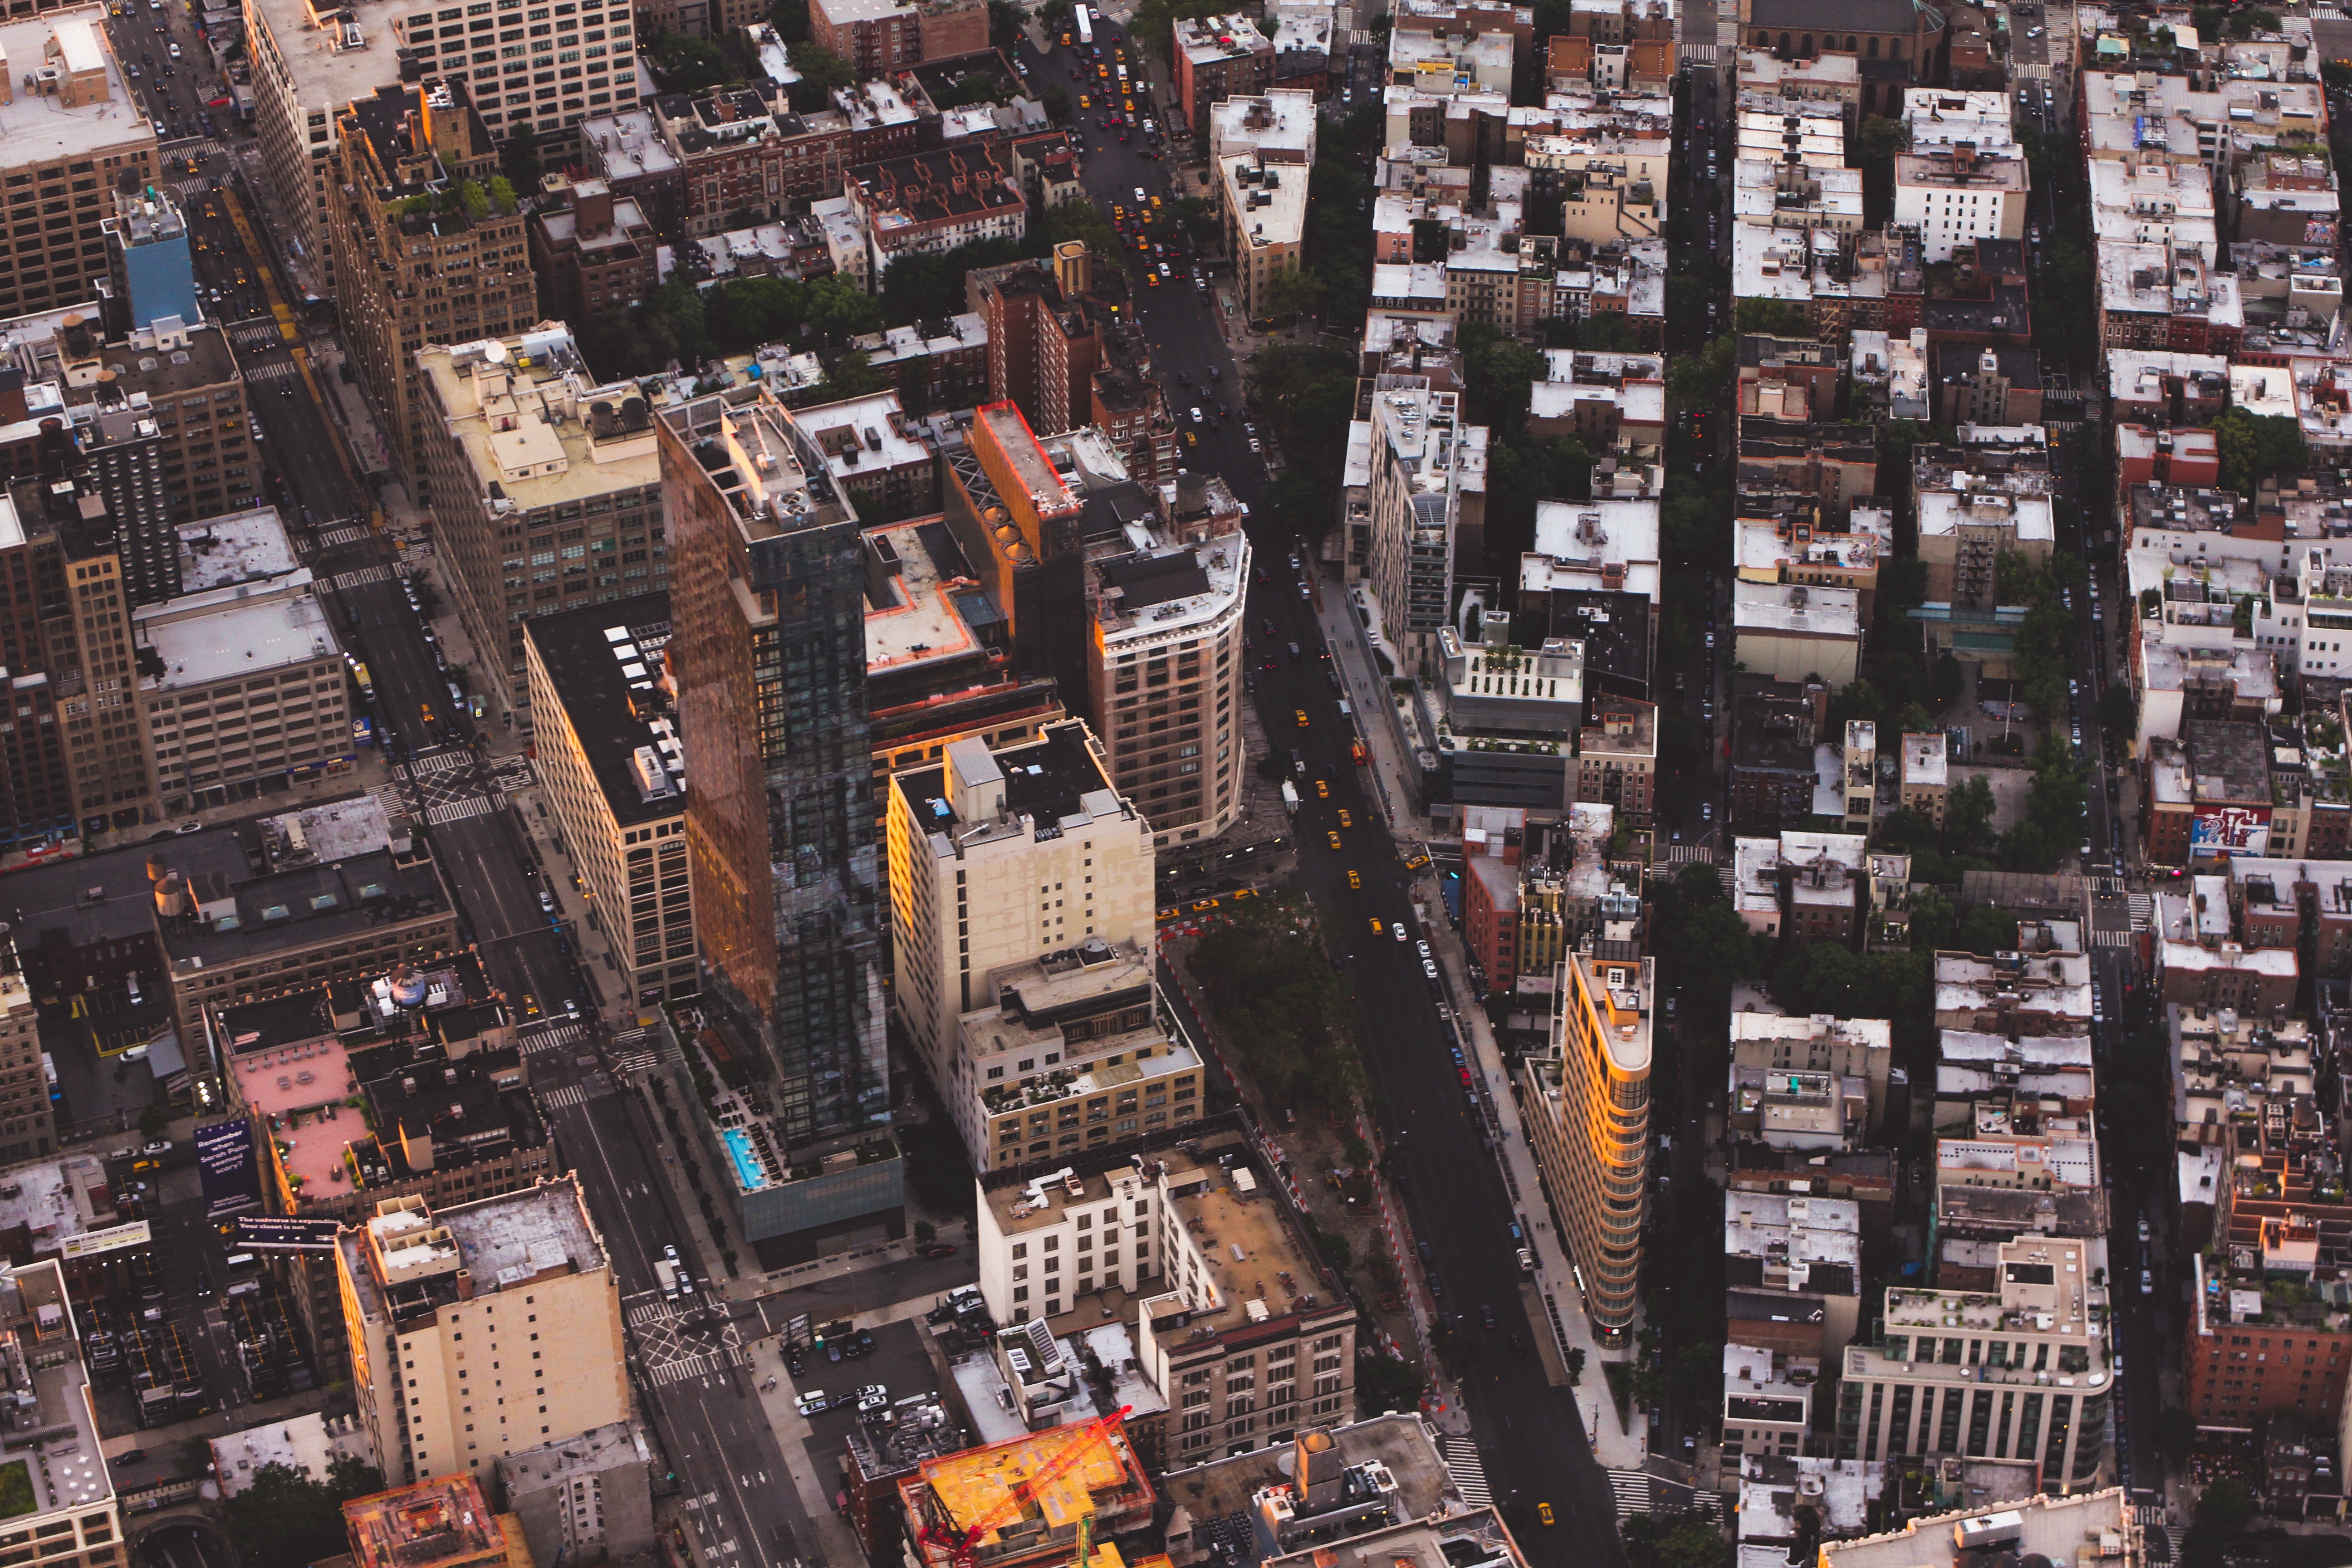
skyline, building, city, skyscraper, cityscape, downtown, suburb, tower block, metropolis, bird's eye view, aerial photography, urban area, metropolitan area